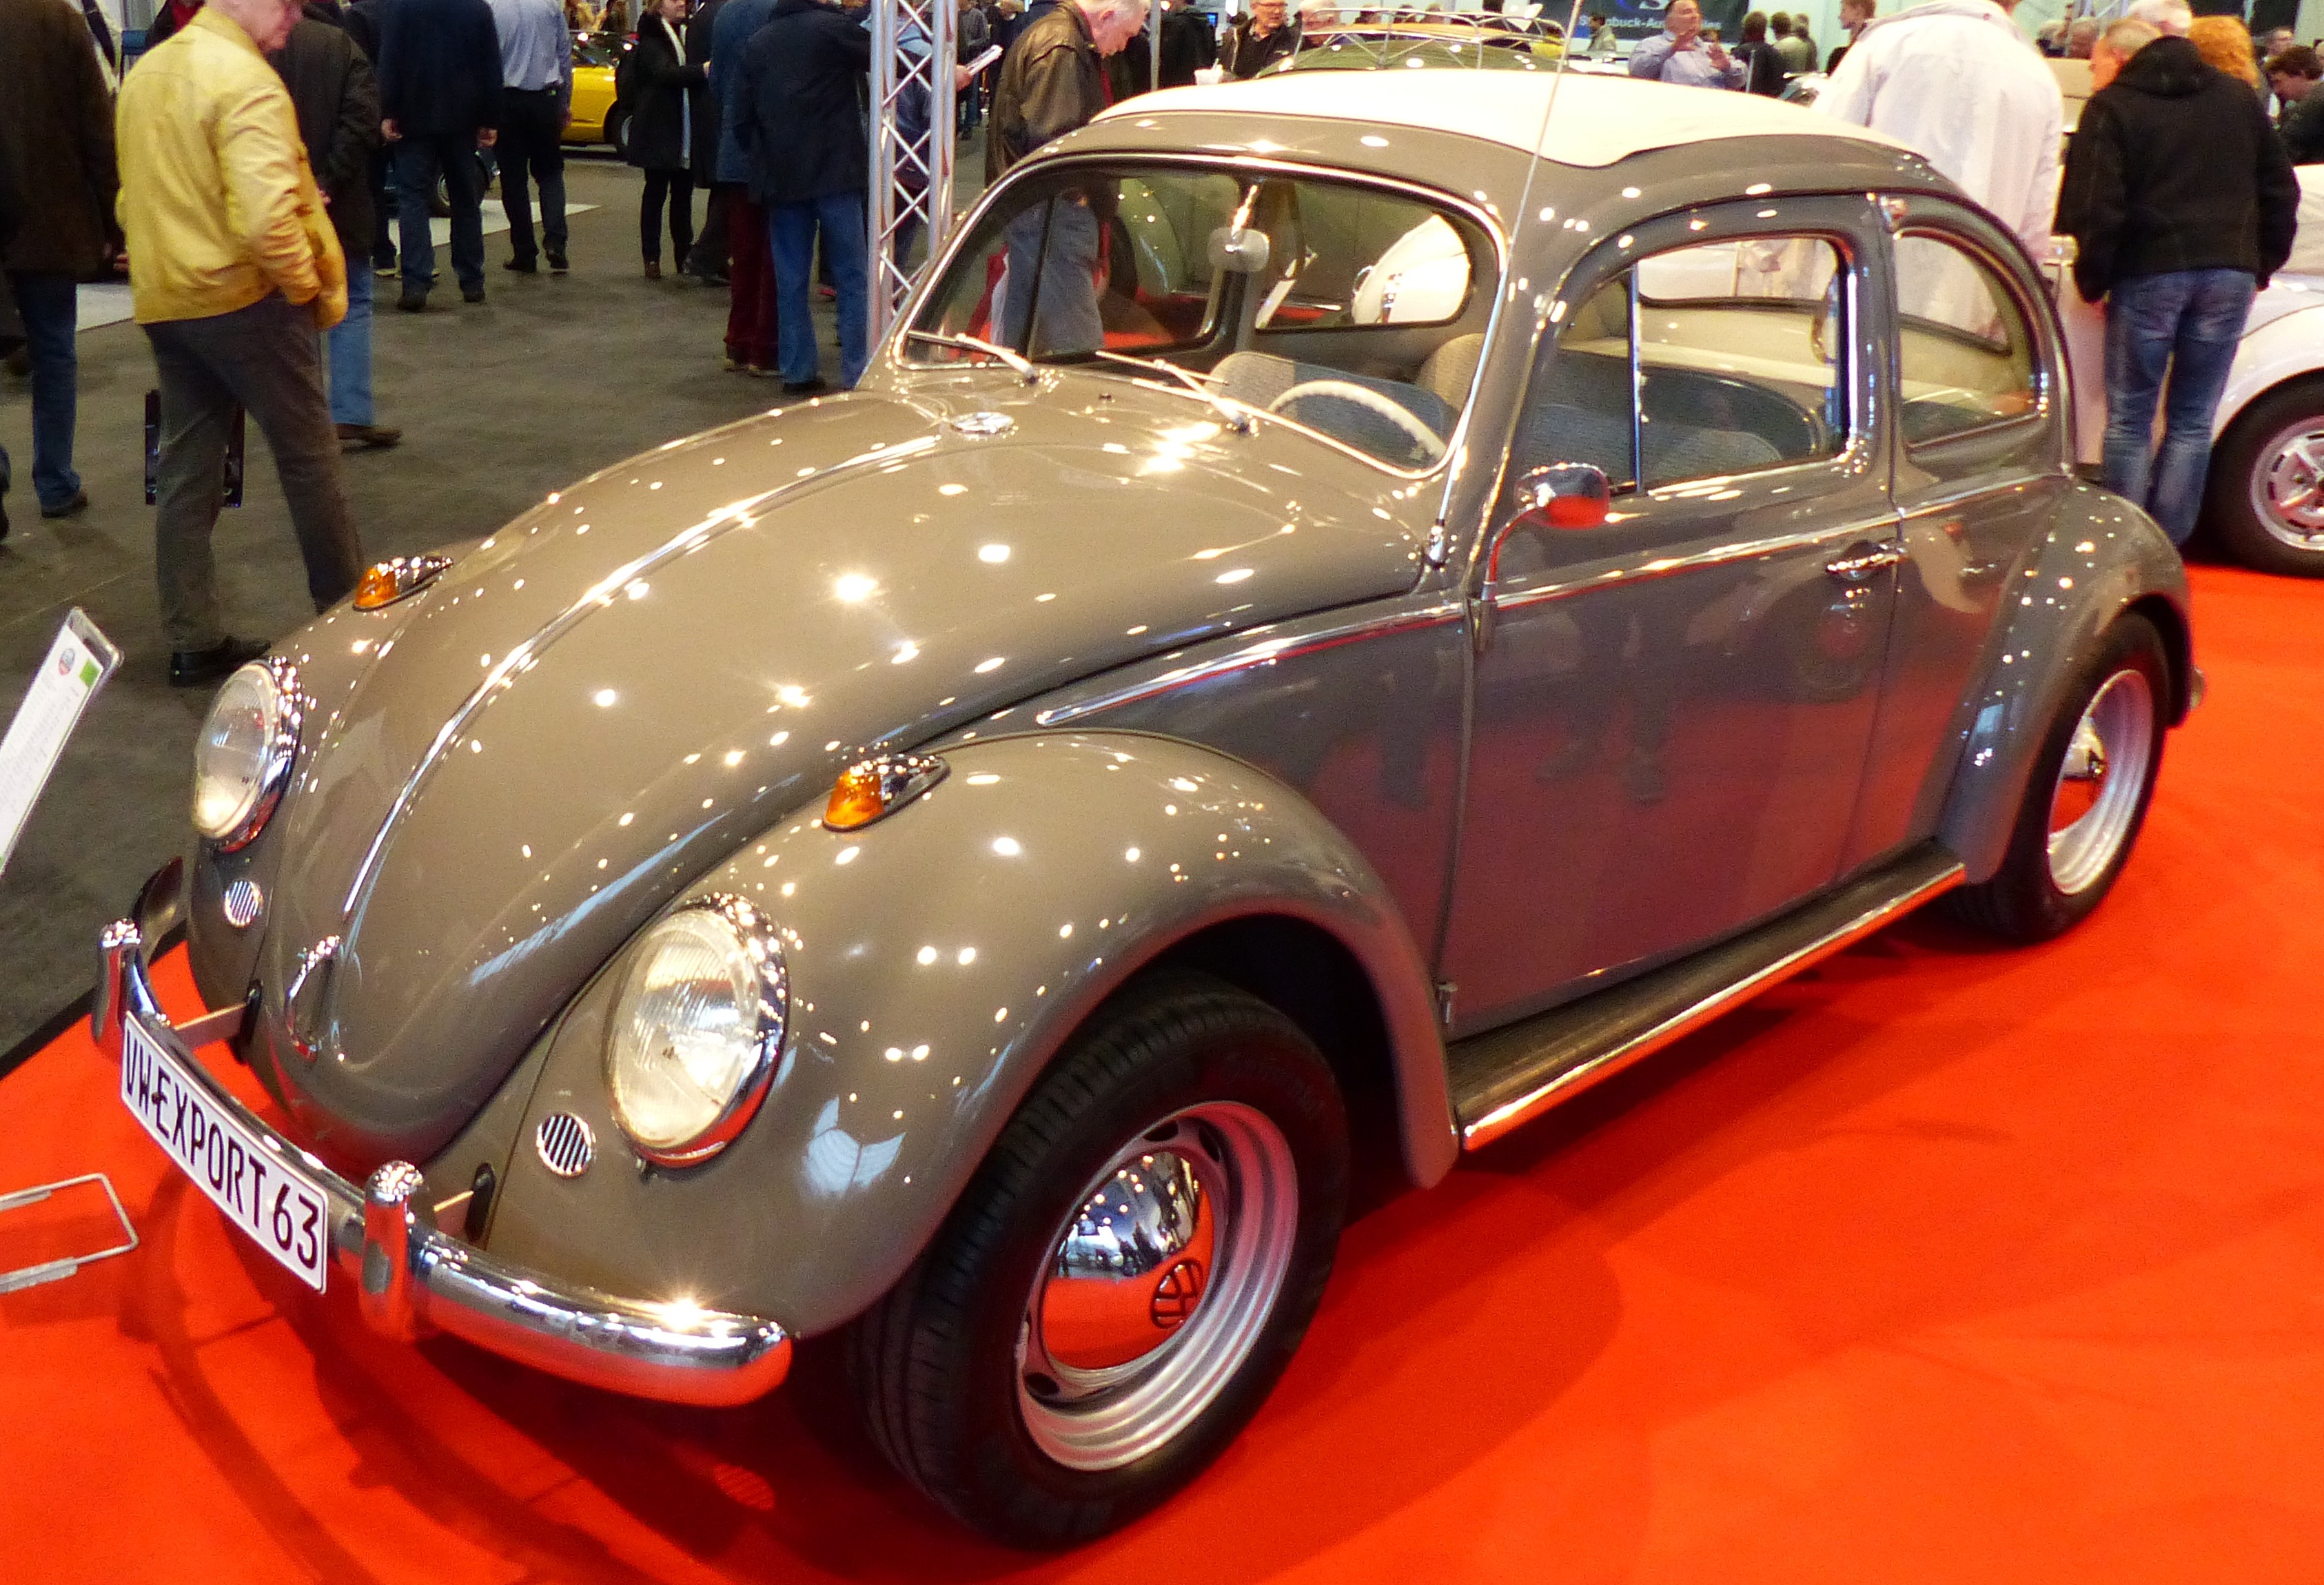
car, wheel, vw, volkswagen, vehicle, auto, motor vehicle, vw beetle, oldtimer, classic, exhibition, fair, historically, old cars, antique car, city car, land vehicle, volkswagen beetle, vintage car exhibition, automobile make, automotive design, subcompact car, volkswagen new beetle, volkswagen type 14a